Birmingham Rifles

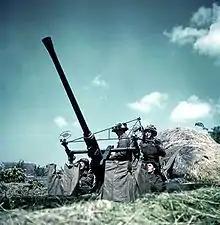
A Bofors gun featuring the 'Stiffkey Sight'.

After the initial deployment, the periods of greatest activity for 45th S/L Rgt were in August 1940, when it suffered five casualties in the first raids of the Birmingham Blitz, in November when there were heavy raids on Birmingham and Coventry, and again in March and April 1941.